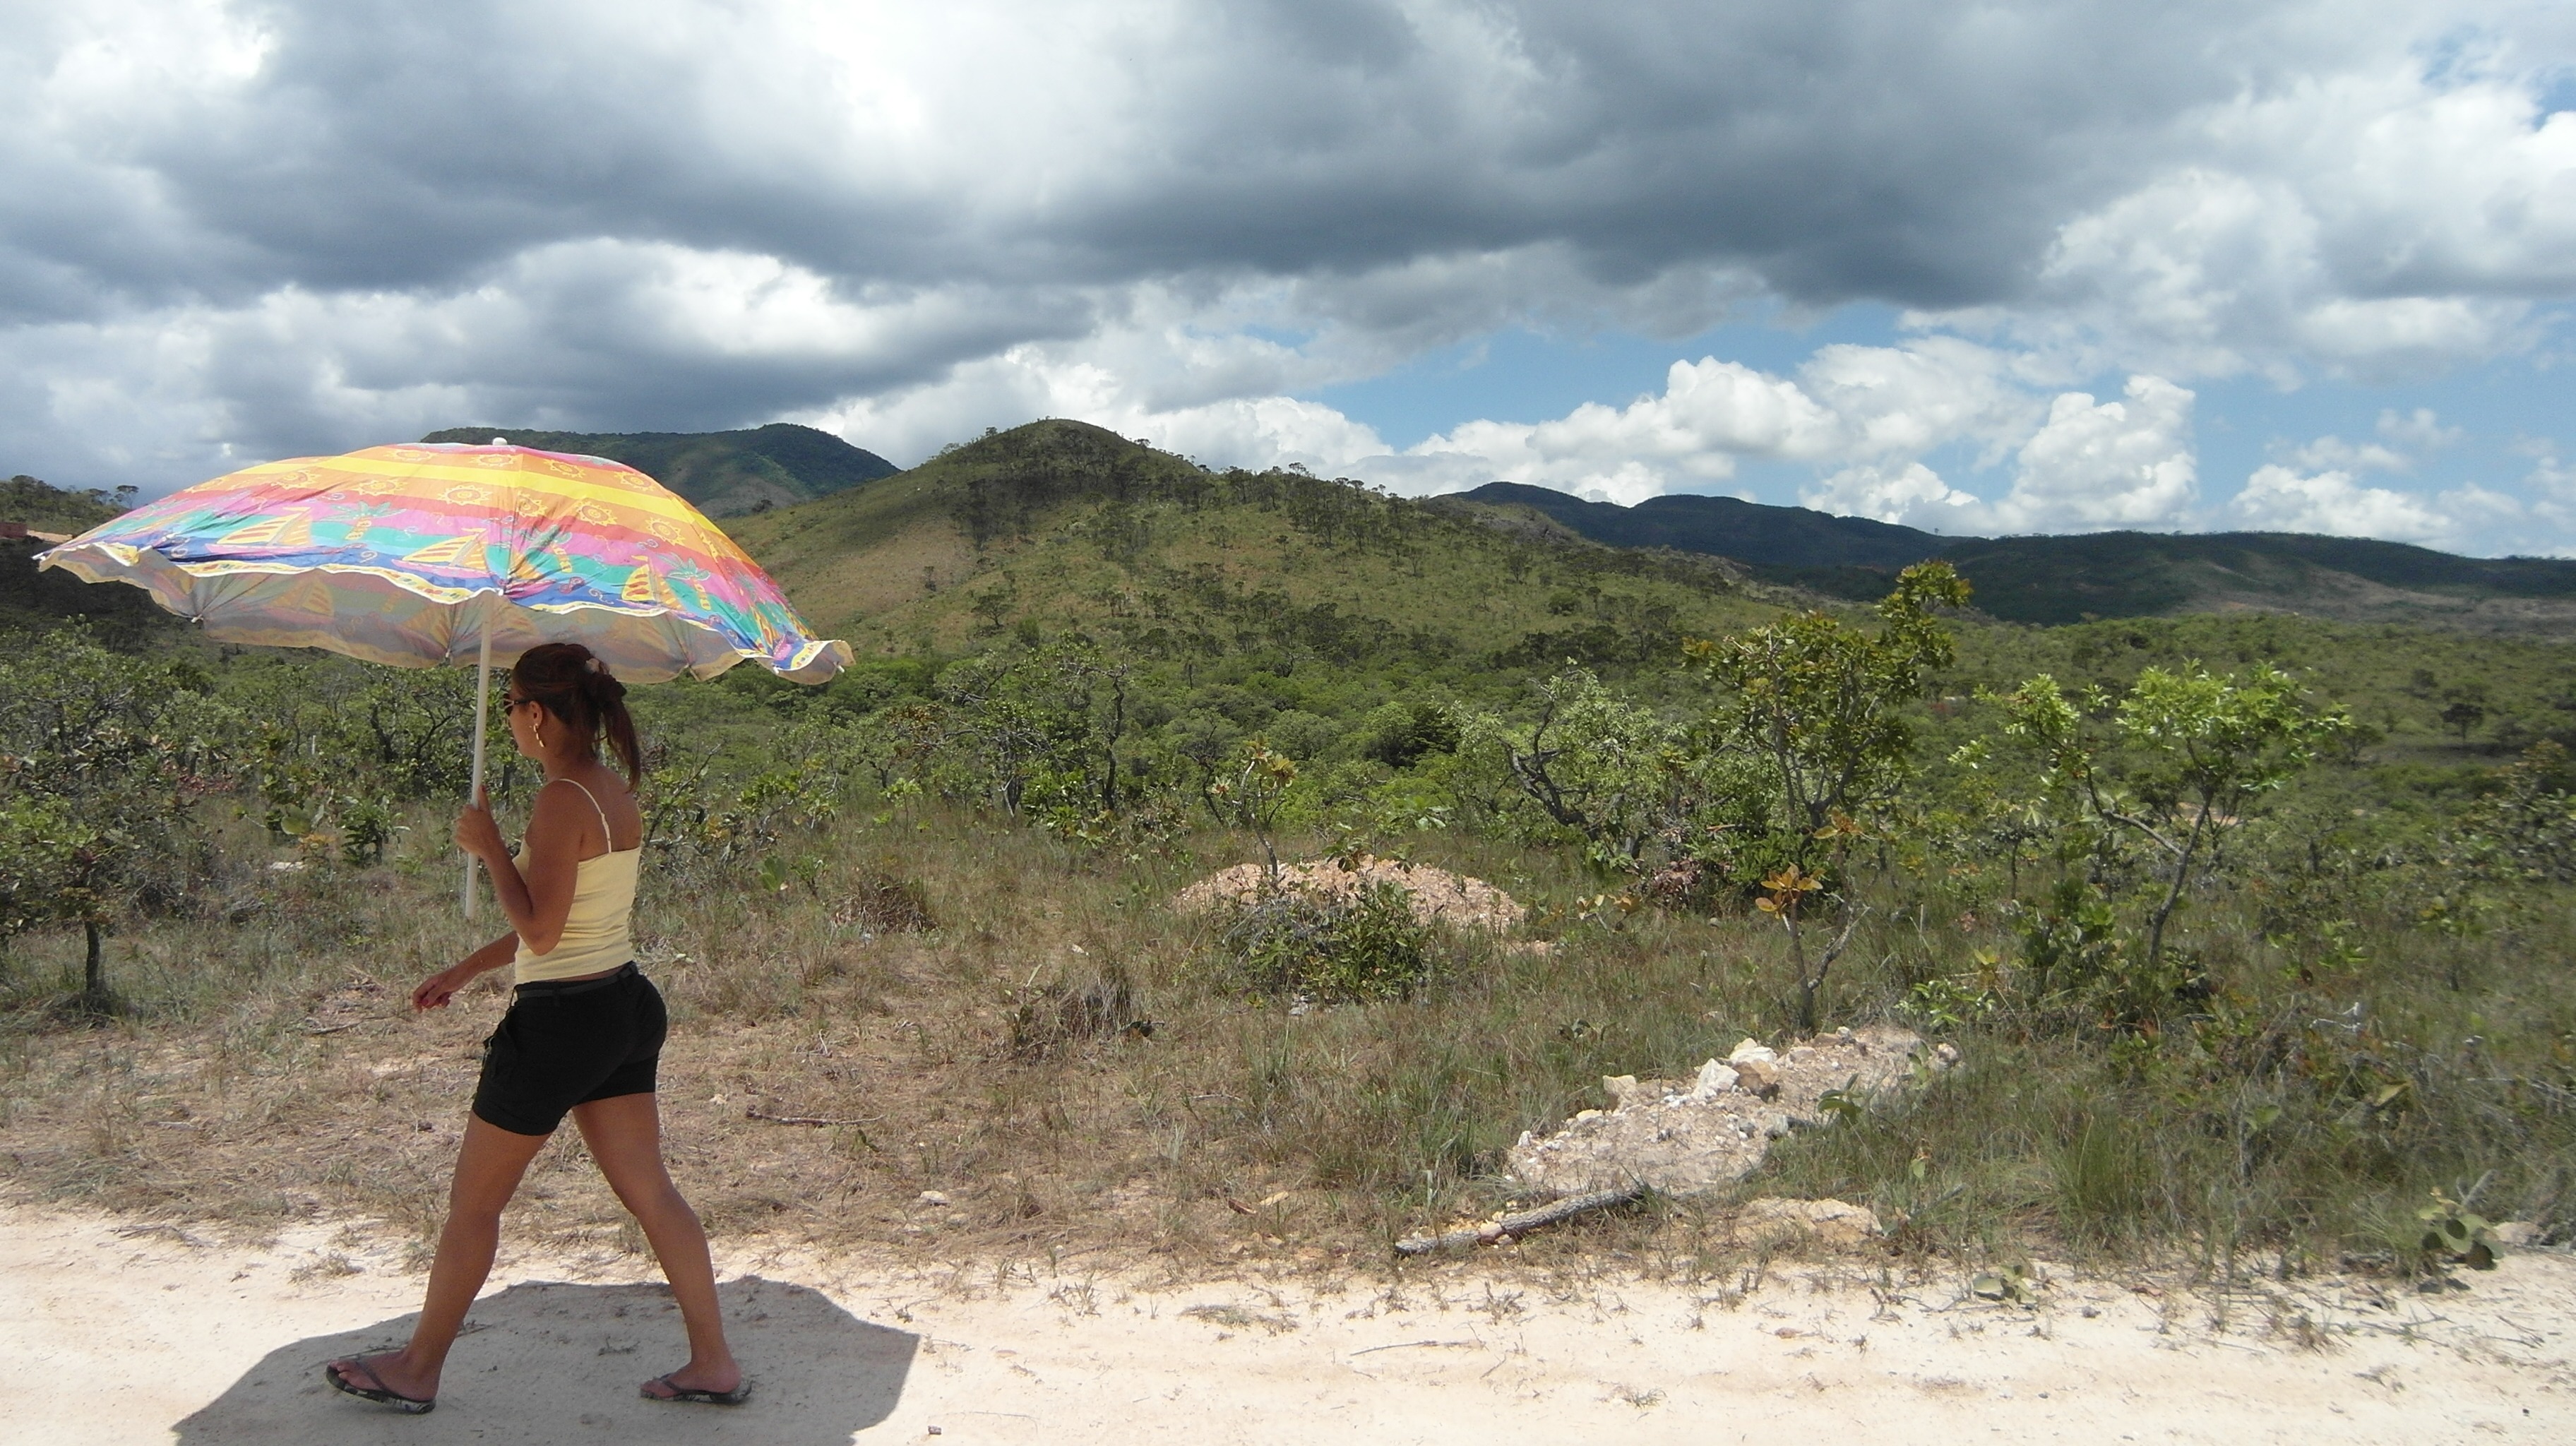
beach, sea, sky, woman, hill, adventure, wind, vacation, blue, heat, sports, parasol, heiss, shade tree